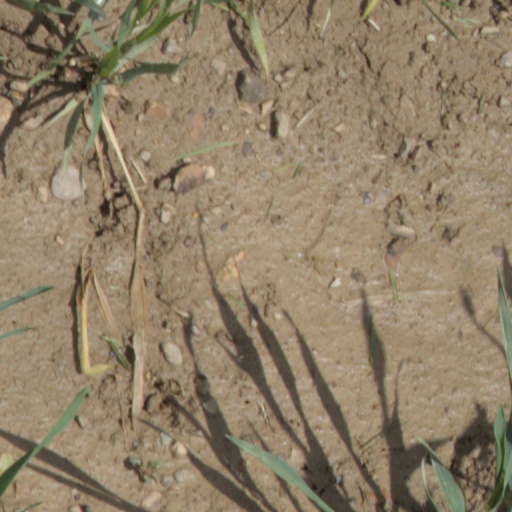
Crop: wheat